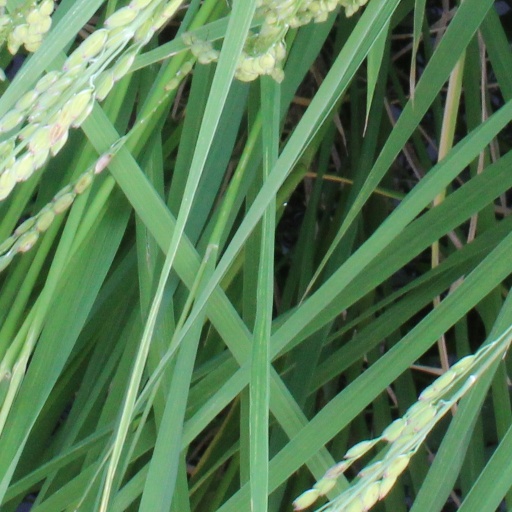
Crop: rice